Zatoichi and the Chest of Gold

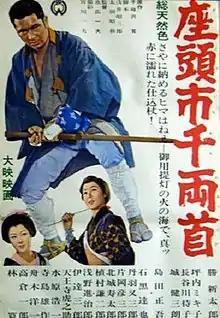

is a 1964 Japanese Chambara film directed by Kazuo Ikehiro starring Shintaro Katsu as the blind masseur Zatoichi, originally released by the Daiei Motion Picture Company (later acquired by Kadokawa Pictures). It also stars Tomisaburo Wakayama who would later play the lead in the Lone Wolf and Cub series.